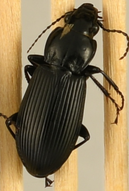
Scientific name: Pterostichus melanarius
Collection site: Woodworth Site (WOOD), plot WOOD_023